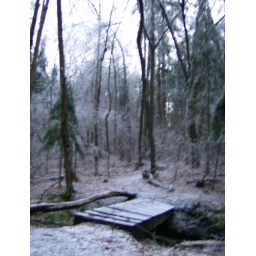
bridge over troubled water